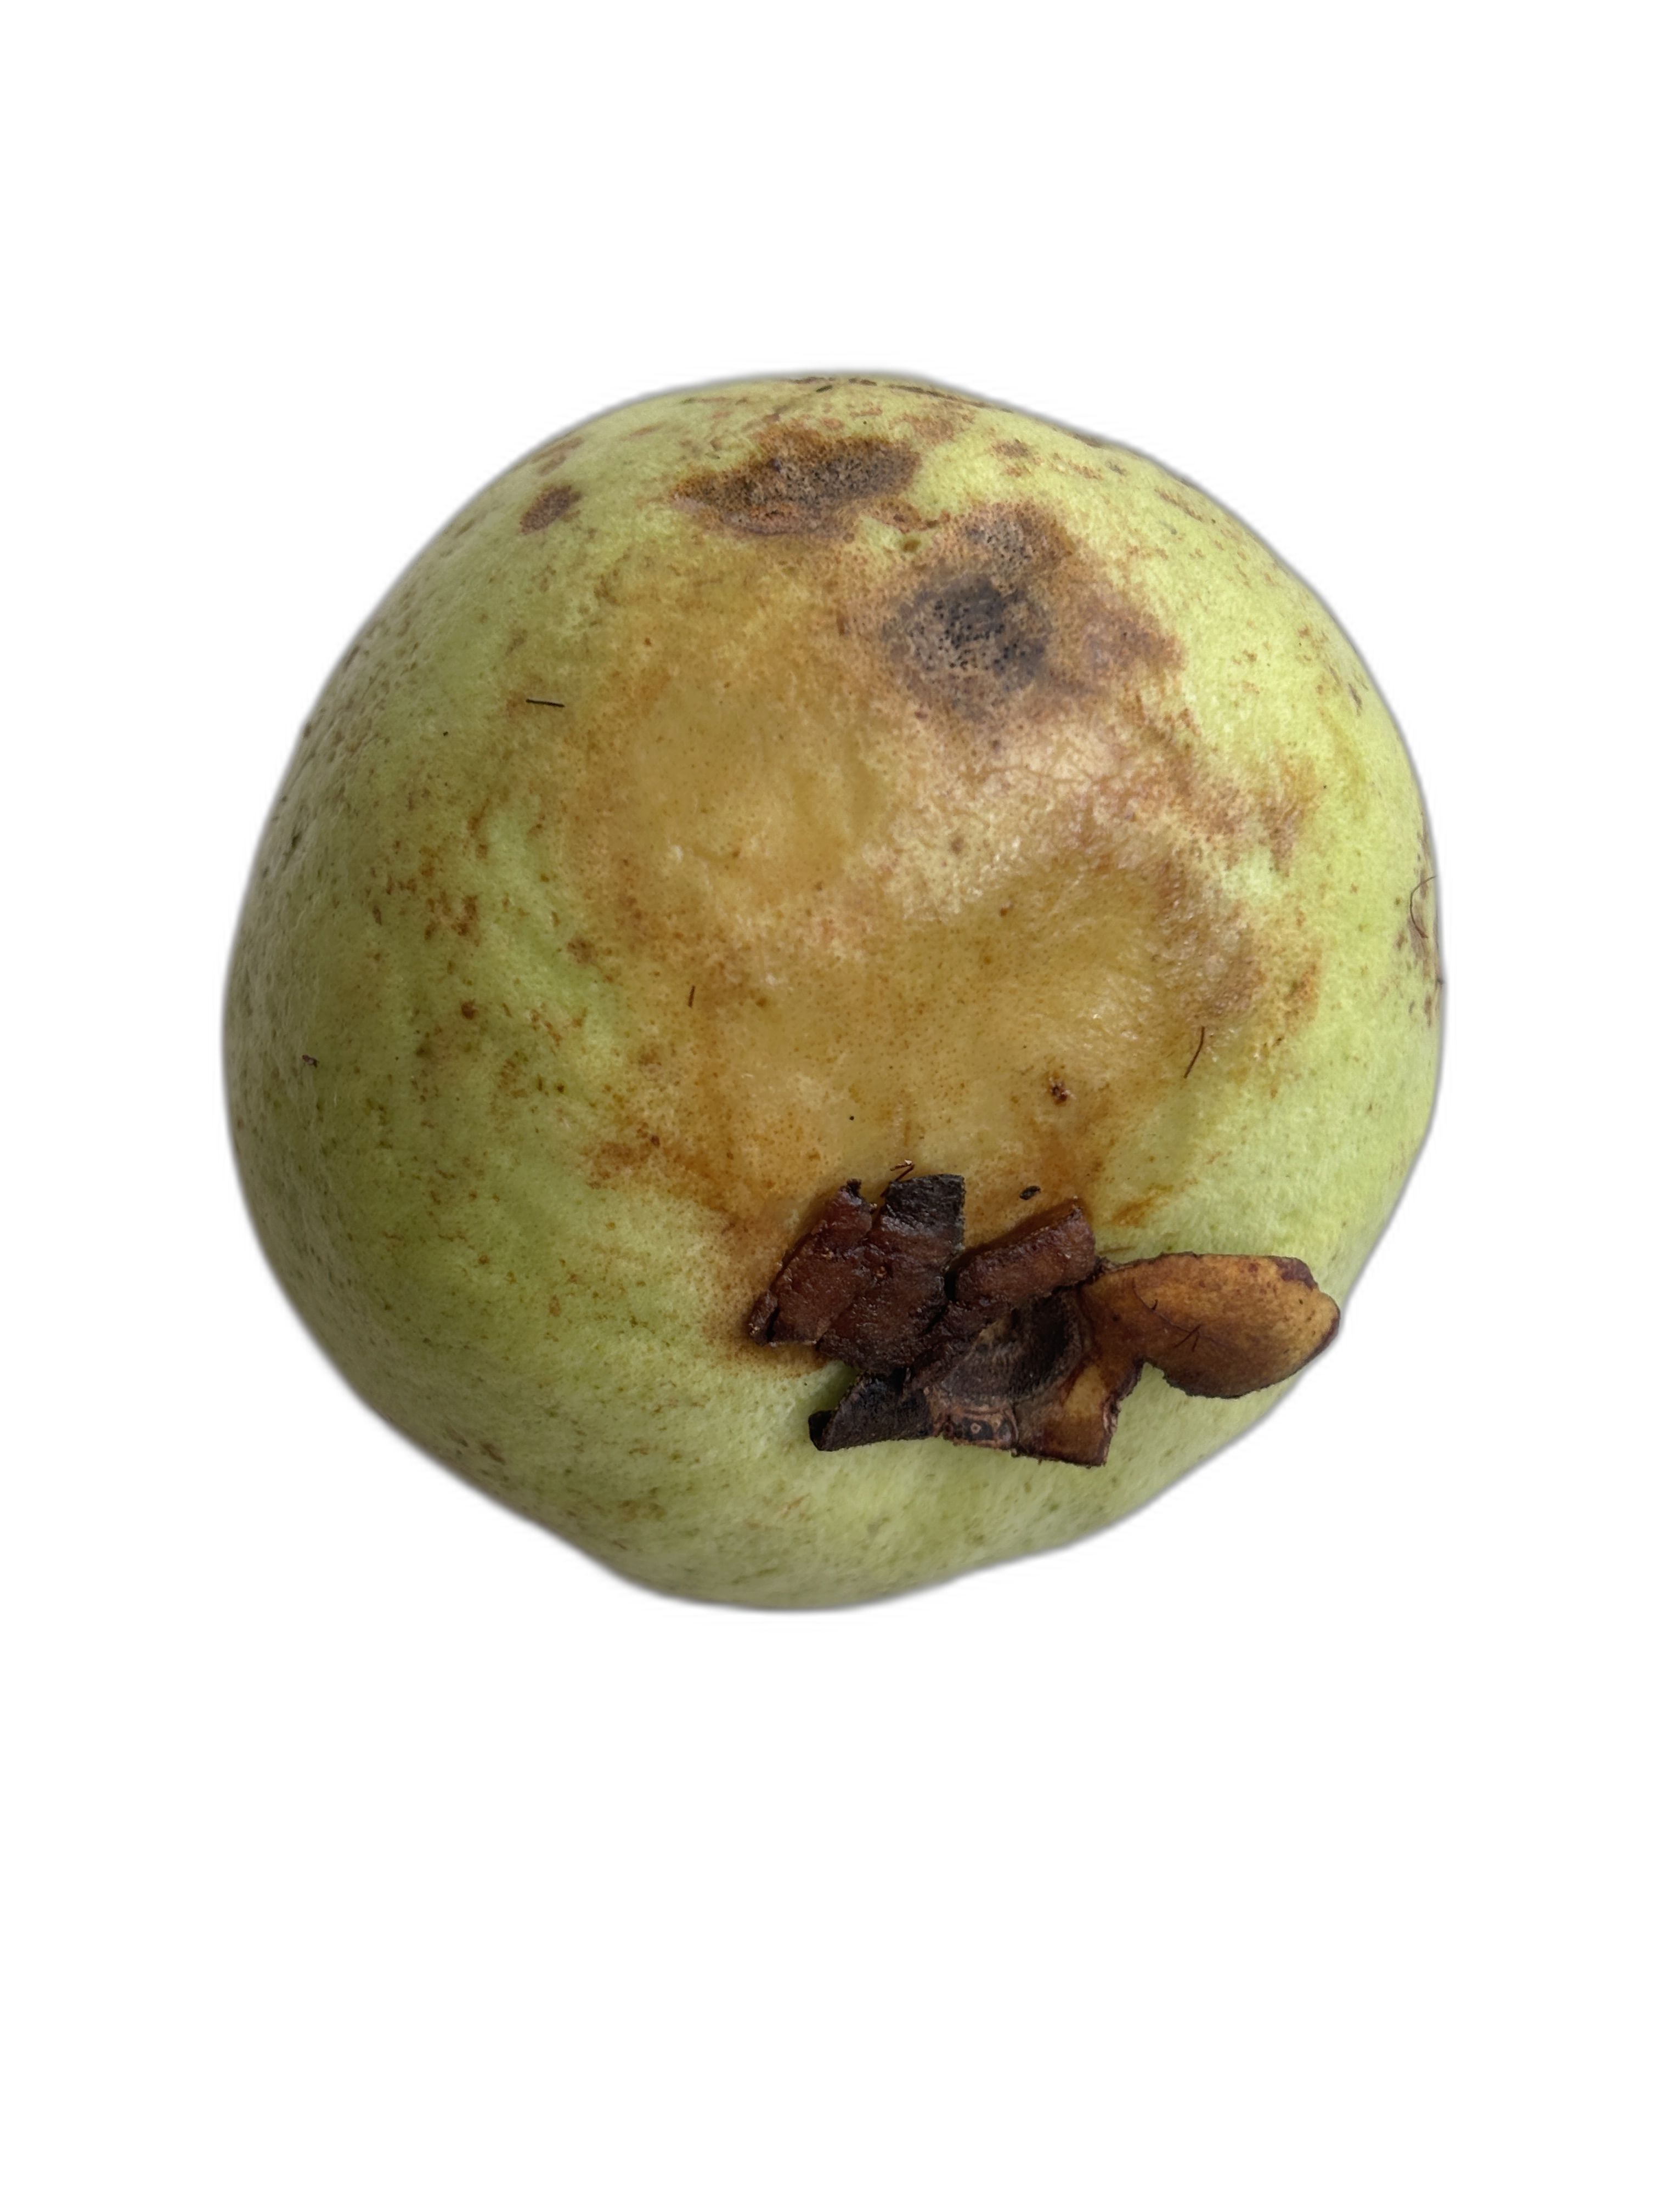
Plant part: fruit
Disease: Styler end root